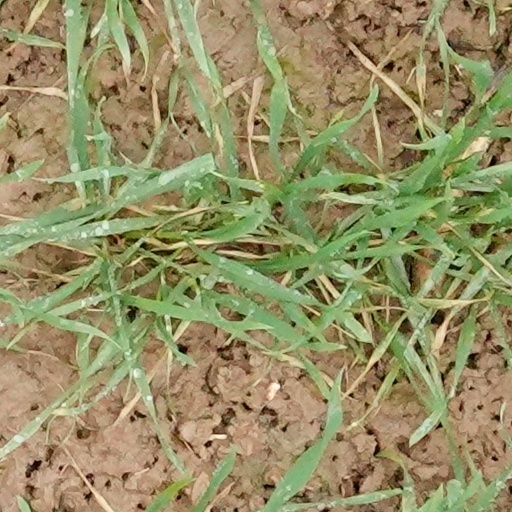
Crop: wheat